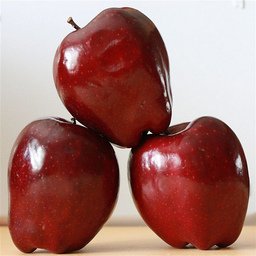
Label: Apple